John Carroll University

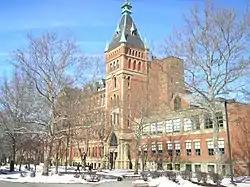
The main building of St. Ignatius College, now part of the Saint Ignatius High School campus

John Carroll University was founded in 1886 by the Society of Jesus under the title of St. Ignatius College, after Ignatius of Loyola, as a college for men. It has been in continuous operation as a degree-granting institution since that time. Founded as the 19th of 27 Jesuit colleges and universities in the United States, it is a member of the Association of Jesuit Colleges and Universities.